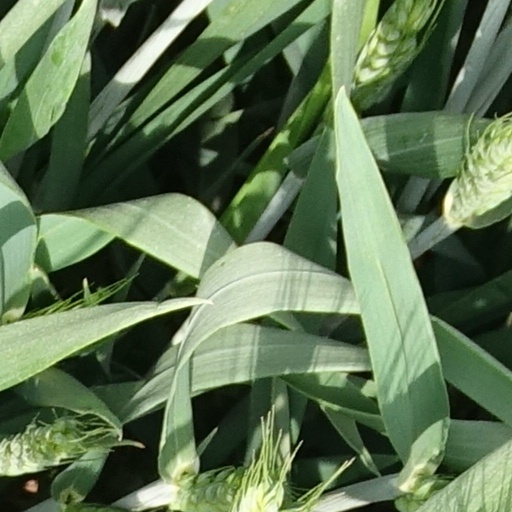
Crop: wheat